Negosyo Goals

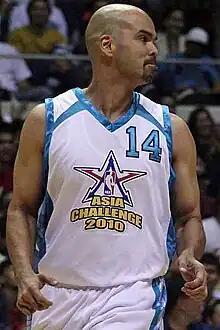
An image of Benjie Paras.

The first two seasons were broadcast on All TV which consisted of 26 episodes. Anna Magkawas was hired as co-host for the segment called "Ka-Negosyo with Anna", eventually becoming the show's host since season 2, replacing Santos.